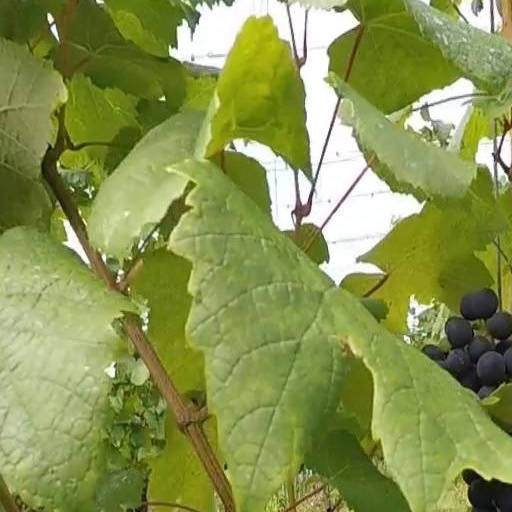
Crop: grape